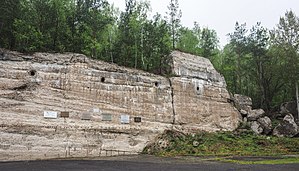
REIMAHG
Resterne af REIMAHG Werk i Walpersberg
REIMAHG, en forkortelse/ akronym for Reichs Marschall Hermann Göring, var en underjordisk flyfabrik i Nazi-Tyskland, beliggende i Walpersberg ved Kahla i Thüringen.